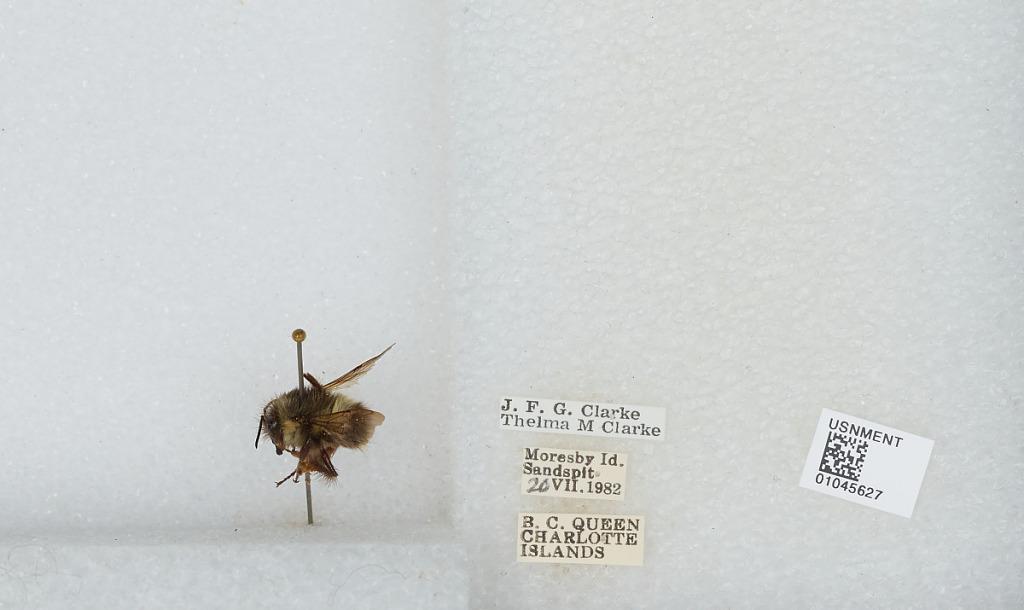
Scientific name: Bombus sp.
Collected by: J. Clarke & T. Clarke
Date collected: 1982-7-20
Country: Canada
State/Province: British Columbia
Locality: Moresby Island, Sandspit, Queen Charlotte Islands
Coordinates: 48.6994, -123.299